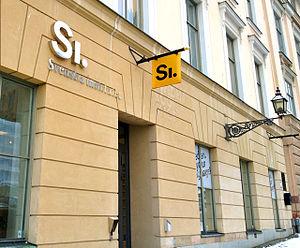
L'Institut suédois est un organisme gouvernemental suédois visant à promouvoir l'image et la crédibilité de la Suède dans le monde.